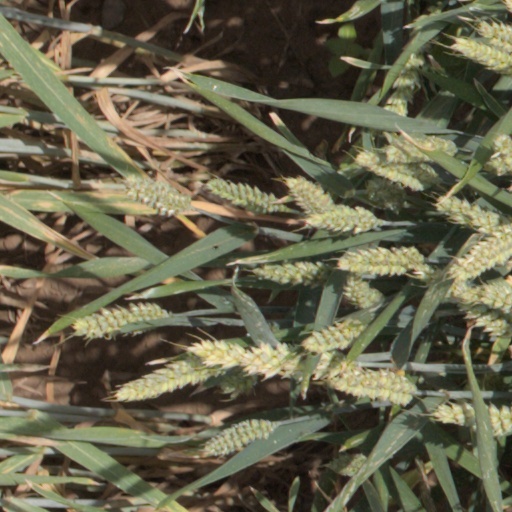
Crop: wheat